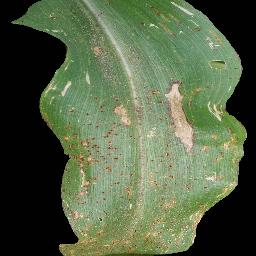
Label: Corn___Common_rust